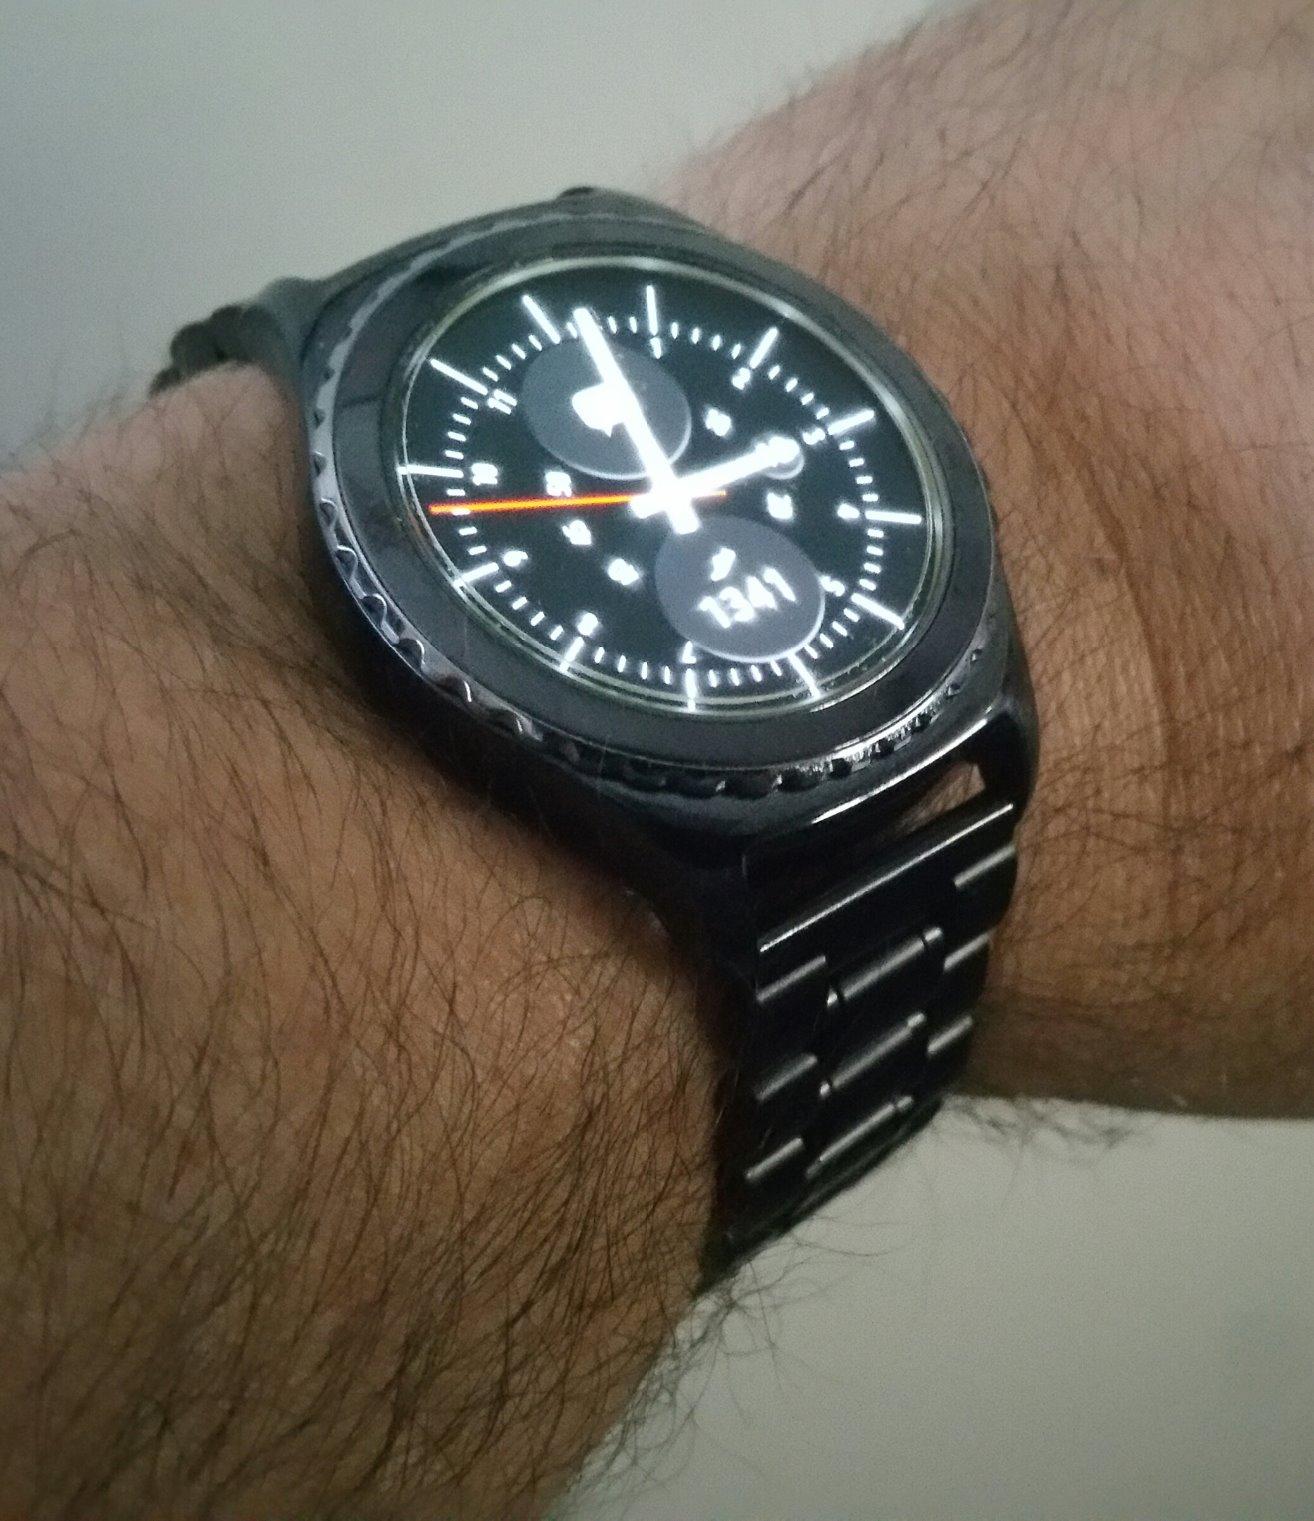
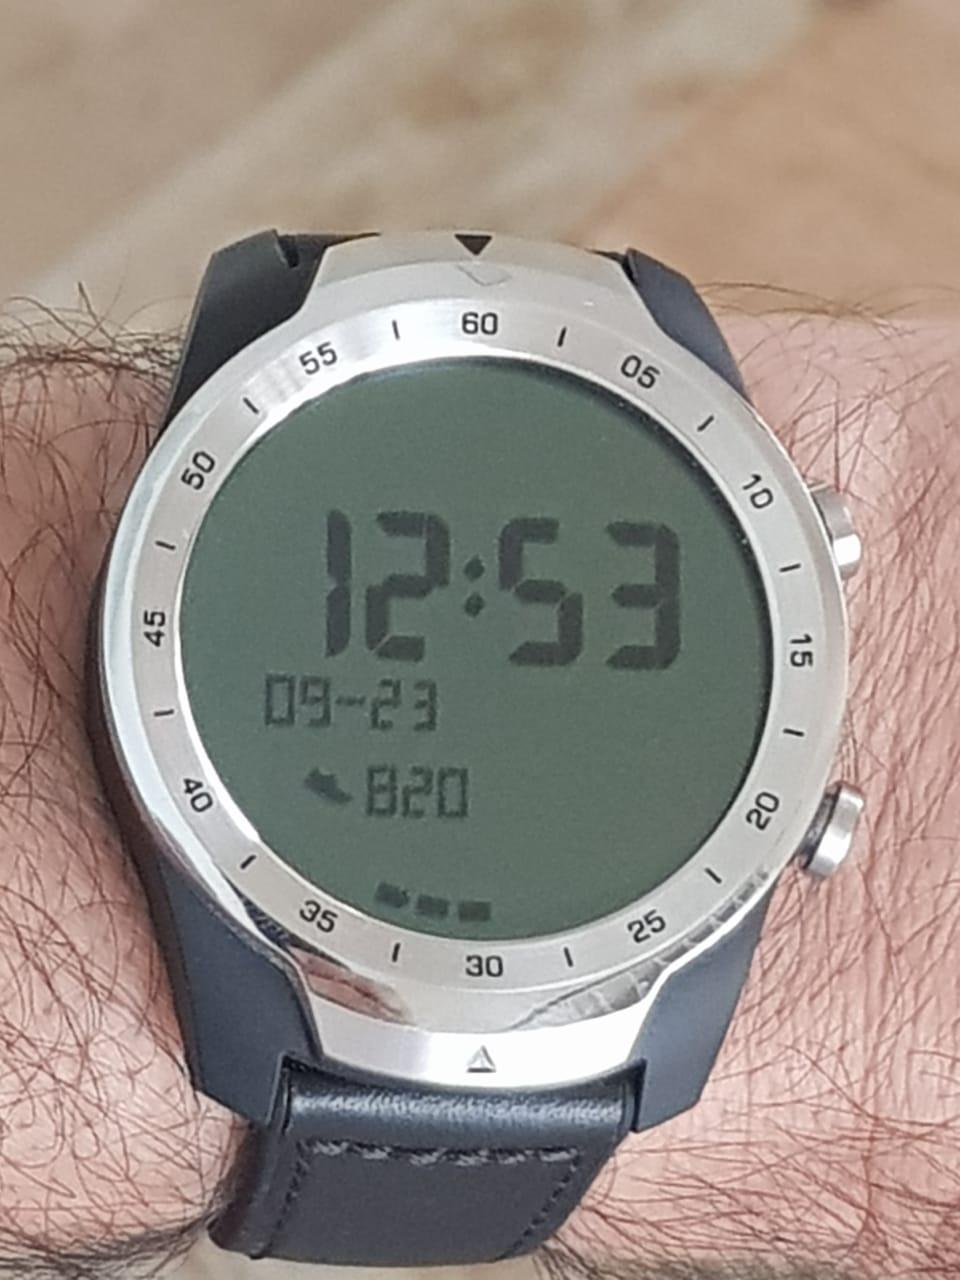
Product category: smartwatch
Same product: no